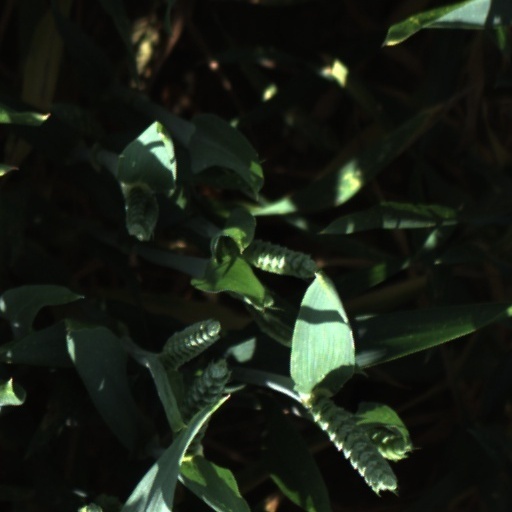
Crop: wheat